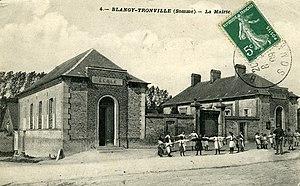
Carte postale de la mairie-école de filles vers 1910.
Blangy-Tronville est une commune française située dans le département de la Somme en région Hauts-de-France.